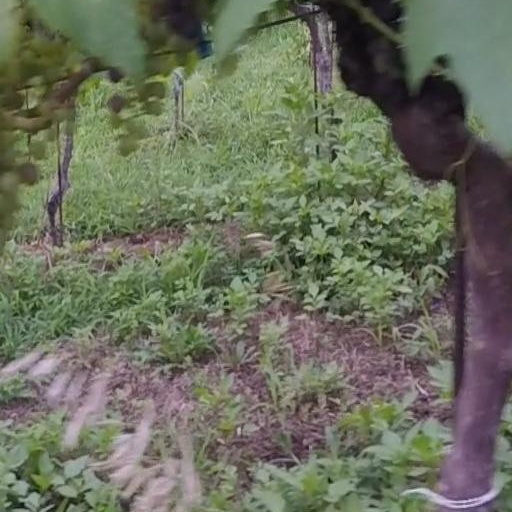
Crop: grape